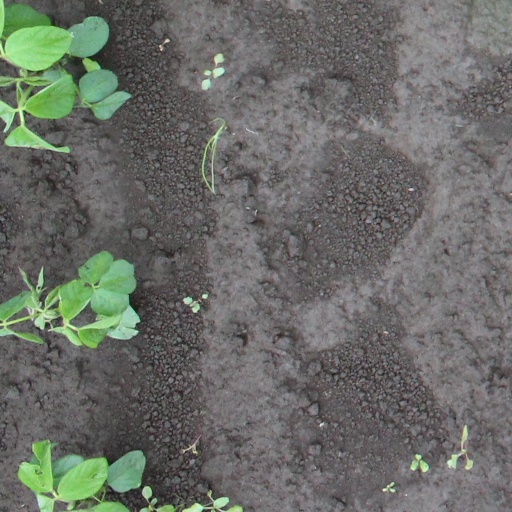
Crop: soybean